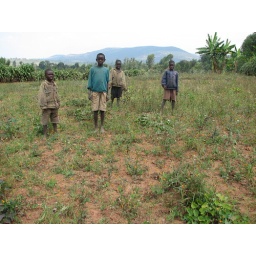
Kiganda boys in field